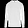
Label: Pullover